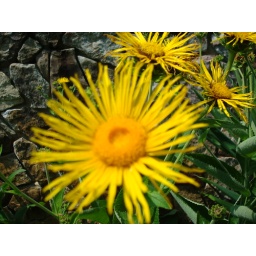
Inula in flower against a stone wall.